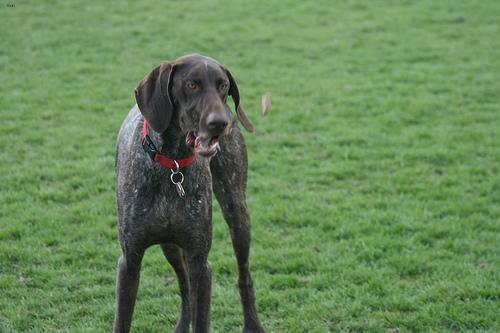
Breed: german shorthaired